National Cartoonists Society

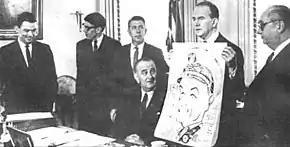
During the 1960s, cartoonists of military comic strips visited the White House. L to r: Bill Mauldin, Don Sherwood, Mort Walker, Lyndon B. Johnson, Milton Caniff and George Wunder.

During the 1960s, cartoonists of military comic strips went to the White House and met with Lyndon B. Johnson in the Oval Office. The group included Caniff, Bill Mauldin and Mort Walker.